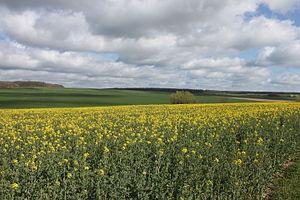
Vue sur la vallée du ruisseau du Gas (sur la D329-4 reliant Yermenonville à Gas)